Gilroy Garlic Festival shooting

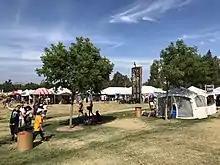
The Garlic Festival, 2018

The Gilroy Garlic Festival was an annual three-day event held at Christmas Hill Park. One of the nation's best-known food festivals, centered on garlic, it drew 80,000 to 100,000 visitors from around the country and was described as a family event. Located about southeast of San Jose and the Silicon Valley area, Gilroy is home to about 60,000 people, and the city is a major producer of garlic. As Gilroy's top fundraising event, the Garlic Festival was staffed with volunteers to raise money for nonprofit groups, including clubs and schools. After its cancellation in 2020 due to the COVID-19 pandemic, a drive-through festival was held in 2021. The festival returned in 2025 after a three year hiatus.